Hikuma Station

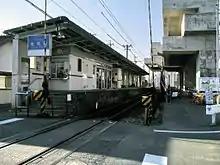
Enshū-Hikuma Station pre-2012

Hikuma Station was established on December 6, 1909 as . It was renamed as in 1926, renamed as in 1951, renamed to its present name in 2012, when the tracks were elevated and the station building rebuilt.